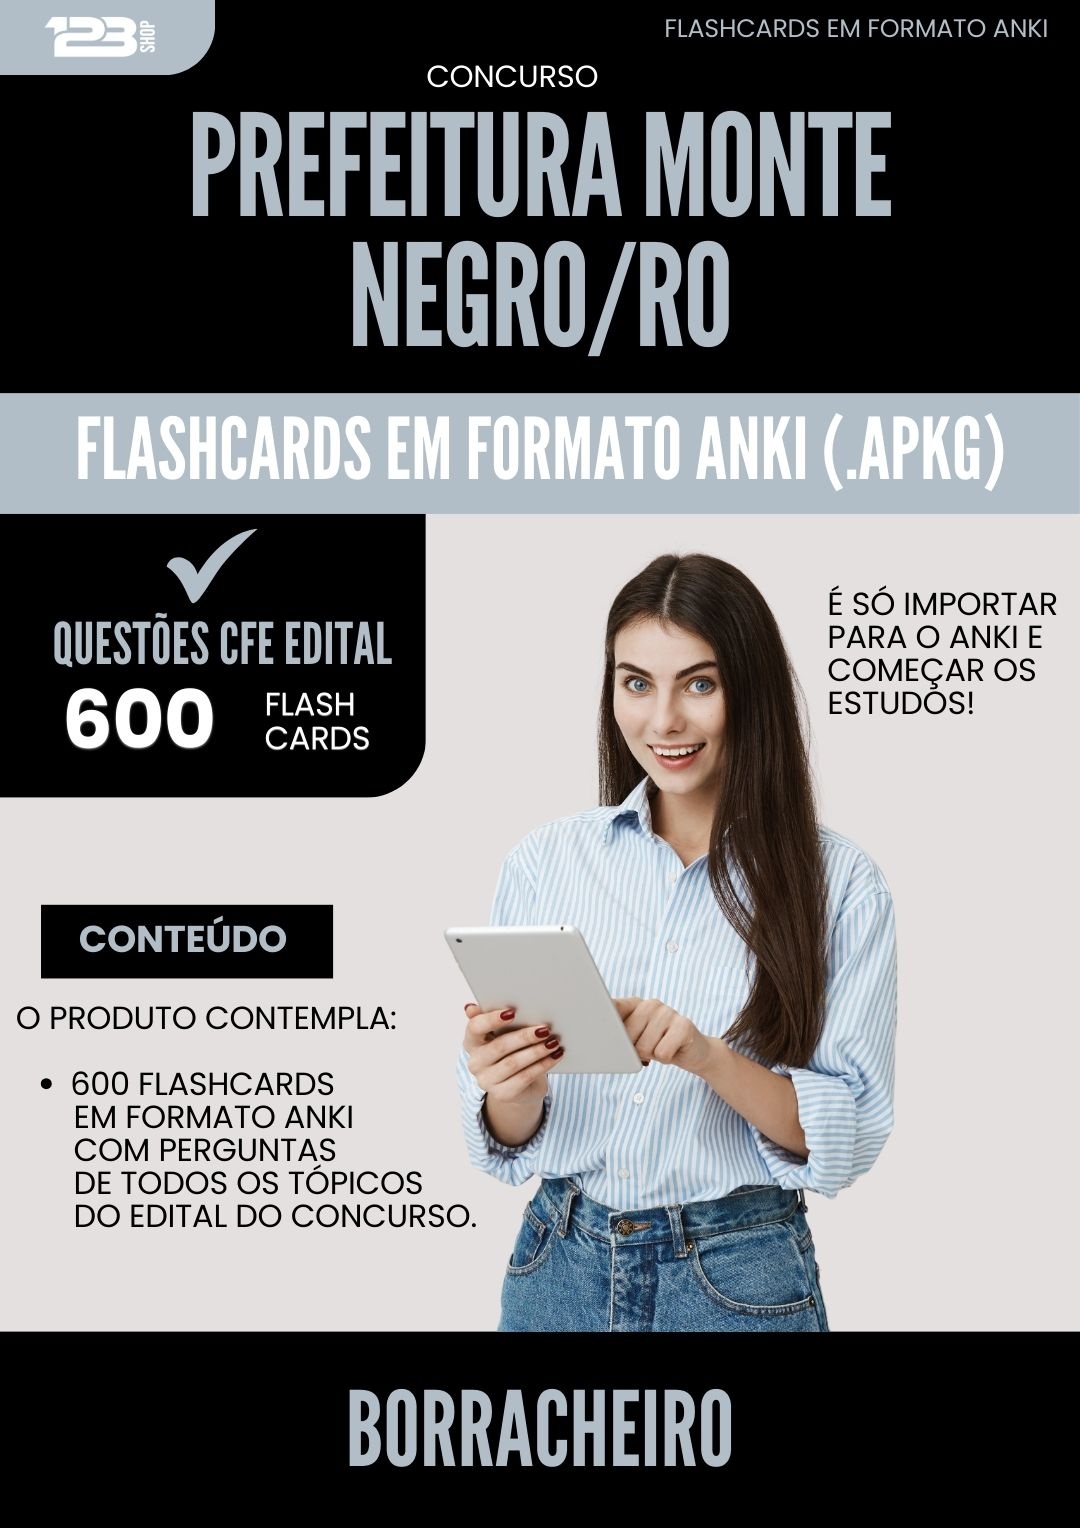
Flashcards para Concurso Borracheiro da Prefeitura Monte Negro Ro 2025 - 600 Flashcards de Acordo com Edital
Flashcards para Concurso Borracheiro da Prefeitura Monte Negro Ro 2025 - 600 Flashcards de Acordo com Edital Está estudando para esse concurso? Aprimore os seus estudos com nossos FlashCards que foram desenvolvidos de acordo com conteúdo de acordo com o edital do concurso. Nossos FlashCards foram criados com o objetivo de facilitar o seu estudo e aumentar suas chances de aprovação no concurso. Tudo é muito simples! Você recebe o link, baixa o arquivo de flashcard no formato .APKG e importa para o seu programa ANKi (que é gratuito), e pronto. Já pode começar a testar seus conhecimentos. São 600 flashcards prontos que englobam questões de todos os tópicos do edital para você aprimorar seus conhecimentos. Nossos flashcards foram desenvolvidos com o apoio da inteligência artificial. Criamos agentes que estudaram diversas provas de concursos anteriores da banca desse concurso, compreendendo profundamente o estilo e as peculiaridades da questões elaboradas. Cruzamos essa informação com o conteúdo programático e fizemos a divisão por tópicos e subtópicos e cada questão respeita essa estrutura. Isso facilita a organização do seu estudo e garante que você poderá identificar quais tópicos precisa melhorar seus estudos. Com nossos Flashcards, você poderá estudar de forma mais eficiente, concentrando seus esforços nos assuntos que realmente importam e economizando tempo na preparação. Nossos Flashcards estão no formato ANKI e contemplam perguntas do seguinte conteúdo programático. Conteúdo Programático Conhecimentos Básicos (Conforme solicitado pelo Edital 2025) Língua Portuguesa: Compreensão e interpretação de textos. Tipologia e gêneros textuais. Coerência e coesão textual. Formação e significação de palavras. Sinônimos e antônimos. Ordem alfabética. Sílaba: separação e classificação. Ortografia e acentuação. Tipos de frase. Pontuação. Morfologia: emprego e classificação das classes de palavras. Sintaxe: estrutura da oração e do período e termos essenciais e acessórios da oração. Raciocínio Lógico e Matemático: Operações básicas: adição, subtração, multiplicação e divisão. Potenciação e Radiciação. Operações com números naturais. Expressões Numéricas. Problemas. Regra de três. Números primos. Múltiplos, Divisores, MDC e MMC. Operações Básicas com Polinômios. Equações do 1º grau, Sistemas de Equação do 1º grau. Leitura e identificação de dados apresentados em gráficos de colunas e Tabelas. Frações, Decimais e Dízimas. Regra de três. Transformação em dias, horas, minutos e segundos. Sistema de Medidas. Porcentagem. Sistema de Conjuntos. Sistema Monetário Brasileiro. Raciocínio lógico: Sequências Lógicas envolvendo números, letras e figuras. Conhecimentos Gerais: Cultura Geral: Fatos Políticos econômicos e sociais do Brasil e do Mundo ocorridos nos últimos 05 anos, divulgados na mídia nacional e internacional. Conhecimentos Gerais e Atualidades: aspectos geográficos, históricos, físicos, econômicos, sociais, políticos e estatísticos do Brasil, do Estado e do Município. Noções de cidadania. Símbolos nacionais, estaduais e municipais. Atualidades nos assuntos relacionados com economia, ecologia, história, política, meio ambiente, justiça, segurança pública, saúde, cultura, educação, religião, qualidade de vida, esportes, turismo, georreferenciamento, inovações tecnológicas e científicas, do Município, do Estado, do Brasil e do mundo. Notícias em geral da atualidade. Internet: Sites de revistas e de jornais citados anteriormente e de atualidades (Google Notícias, Congresso em Foco, UAI, UOL, Jovem Pan, CNN Brasil, Estadão, Folha de São Paulo, Terra, Globo (G1), R7 e similares) e Guias de Bairros e Localizações. Jornais: Folha de São Paulo, Brasil de Fato. Revistas: Carta Capital, Brasil de Fato, Exame, Isto É, Você S/A. Notícias em Geral – Site e Instagram da Prefeitura de da Prefeitura Monte Negro/RO. Legislação: Conhecimento da legislação municipal no que se refere ao Estatuto dos Servidores Públicos do Município, Lei Orgânica do Município. Conhecimento da Lei Brasileira de Inclusão da Pessoa com Deficiência (Estatuto da Pessoa com Deficiência). Constituição da República Federativa do Brasil – Noções de Direito Constitucional: Constituição Brasileira: Título I – Dos Princípios Fundamentais. Título II – Dos Direitos e Garantias Fundamentais: do art. 5º ao art. 13. Título III – Da Organização do Estado: Capítulo IV – Dos Municípios – art. 29, 29-A, 30, 31 e Capítulo VII – Da Administração Pública – art. 37, 38 e 39. Legislações de Acesso à Informação (Decreto Estadual nº 45.969, de 24 de maio de 2012 e Lei Federal nº 12.527/2011). Brindes Exclusivos Compre os FlashCards e ganhe brindes exclusivos. Veja abaixo: Acesso ao nosso banco de provas oficiais de concursos com mais de 50.000 provas Acesso ao nosso banco de resumos esquematizados para concursos Acesso ao nosso Ebook - Guia Completo de Estudos para Concursos Como Você Receberá o Produto? Nossos FlashCards são em Formato ANKI, que é o software de perguntas e respostas mais usado no Brasil por concurseiros . Após a confirmação, em até 3 horas você receberá um e-mail automático do sistema com o link para acessar o arquivo ANKI de Flashcards desse concurso e os brindes.. Em alguns casos esse e-mail com o link de acesso pode parar na sua caixa de spam ou lixeira , portanto pedimos sua atenção para sempre verificar nestes locais ao confirmar sua compra.
Brand: Loja123shop
Category: Toys & Games > Toys > Educational Toys > Educational Flash Cards